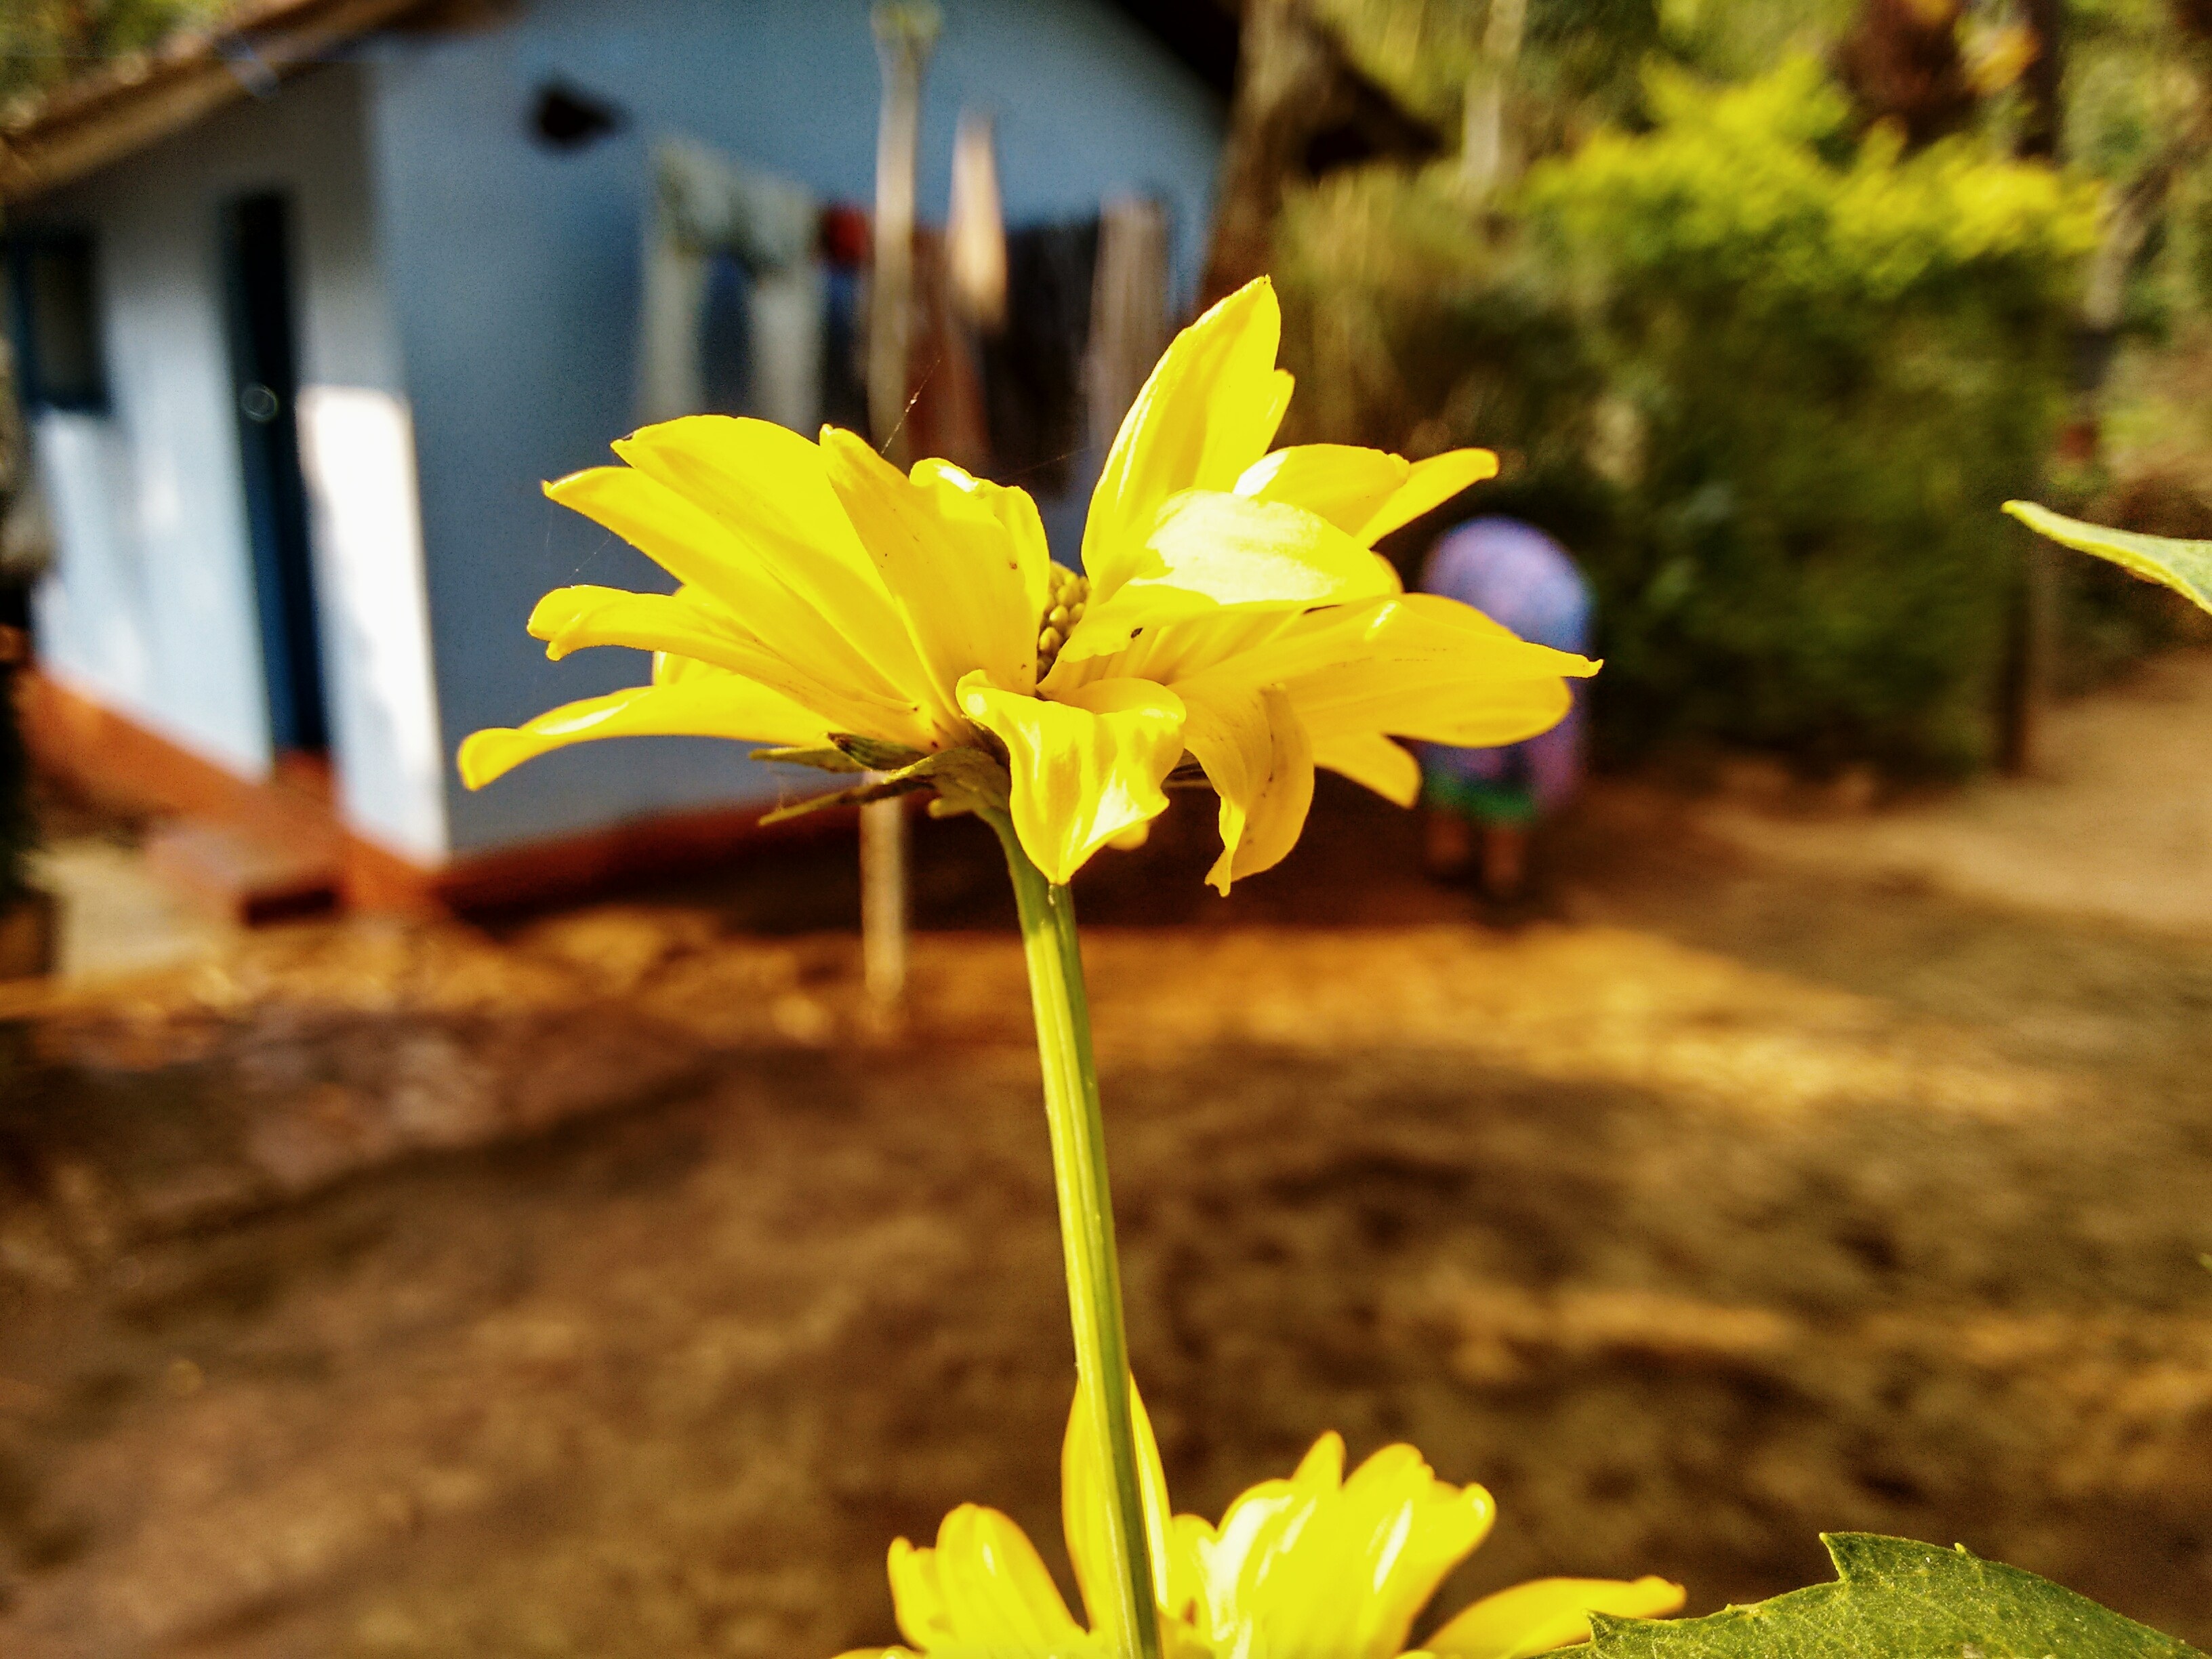
nature, plant, sunlight, leaf, flower, green, autumn, botany, yellow, flora, season, wildflower, macro photography, flowering plant, land plant